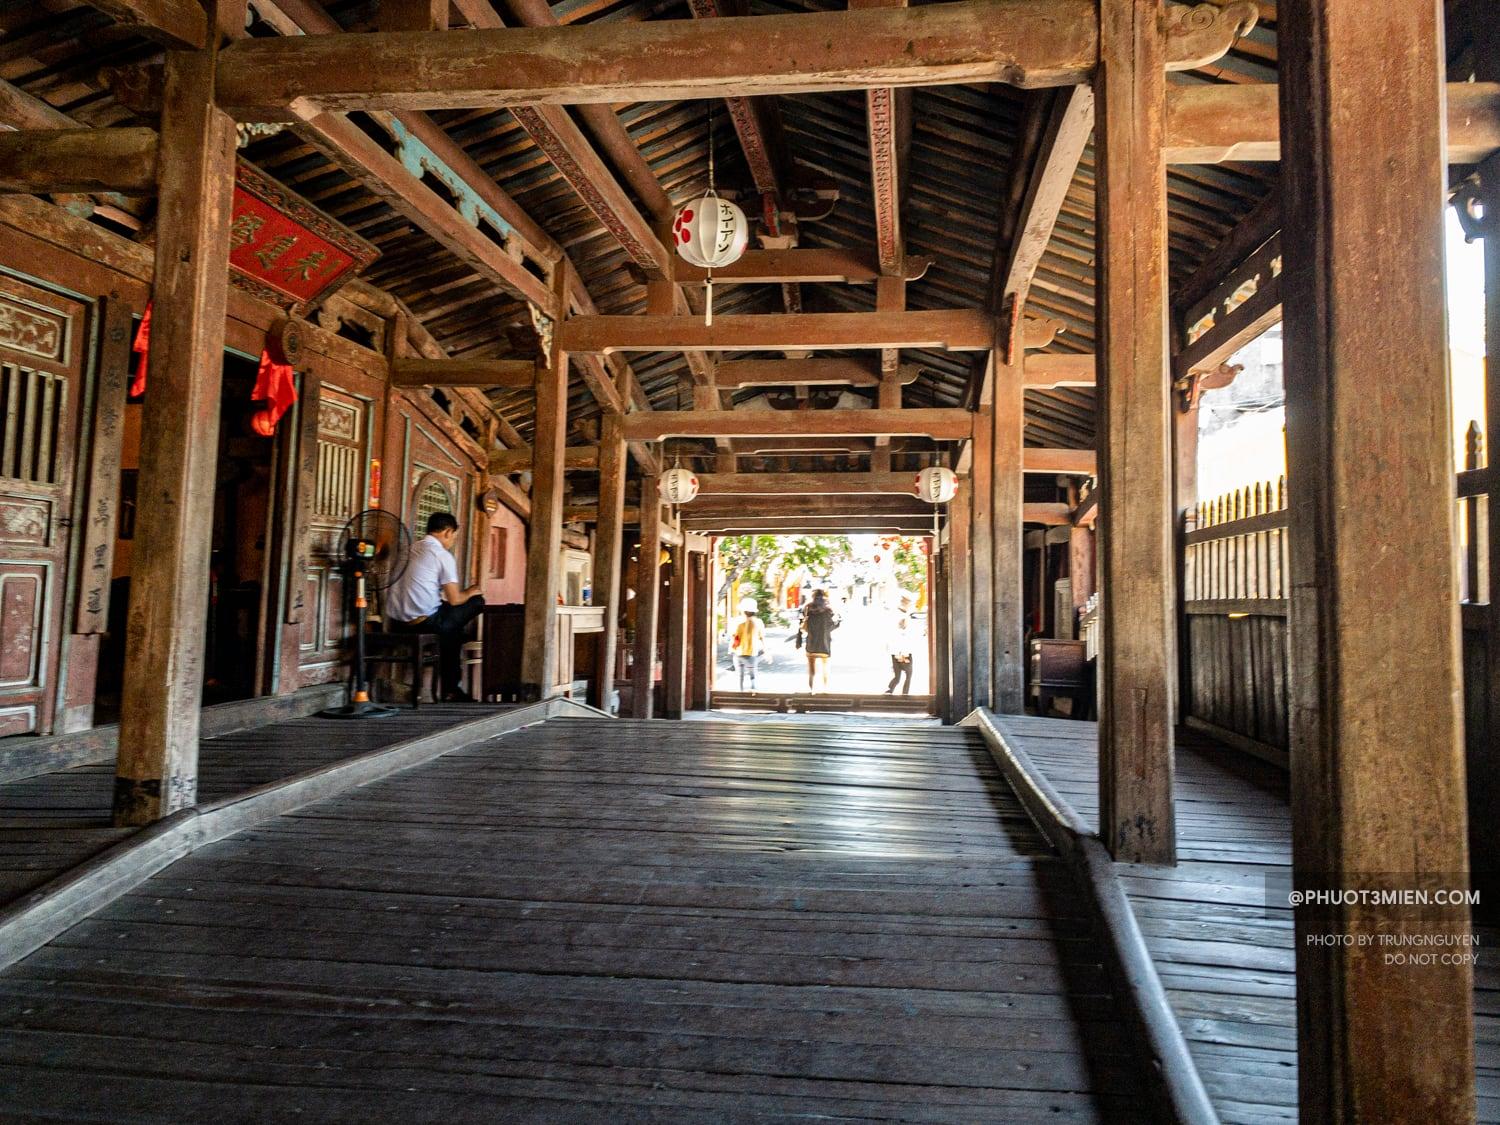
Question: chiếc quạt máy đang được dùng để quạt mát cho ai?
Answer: chiếc quạt máy đang quạt mát cho người đàn ông mặc áo trắng đang ngồi